Washington State Route 105

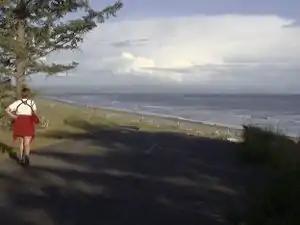
A section of SR 105 near Cape Shoalwater that was abandoned and bypassed in the 1990s due to coastline erosion

SR 105 follows the Aberdeen–Tokeland Highway, which was constructed in the 1920s to connect Tokeland and Westport to Aberdeen. It was added to the state highway system in 1937 as Secondary State Highway 13A (SSH 13A), the lone branch of Primary State Highway 13, with a spur route serving Westport and plans to extend the main road from Tokeland to Raymond.